First aerial circumnavigation

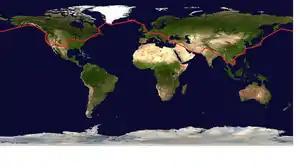
Itinerary of the first aerial circumnavigation

The aircraft continued via Korea and down the coast of China to French Indochina (now Vietnam). After leaving Haiphong in the Gulf of Tonkin, the "Chicago" engine broke a connecting rod and it was forced to land in a lagoon near Huế. The aircraft was considered a novelty in this region and missionary priests supplied the pilots with food and wine while locals climbed aboard its pontoons. The other flyers, who had continued on to Tourane (Da Nang), searched for "Chicago" by boat and found the crew sitting on the wing in the early morning hours. Three paddle-powered sampans with local crews towed the aircraft for 10 hours, and , to Huế, where the engine was replaced with a spare shipped from Saigon (Ho Chi Minh City): "[T]he fastest – and undoubtedly the first – engine change that had ever been made in Indochina."